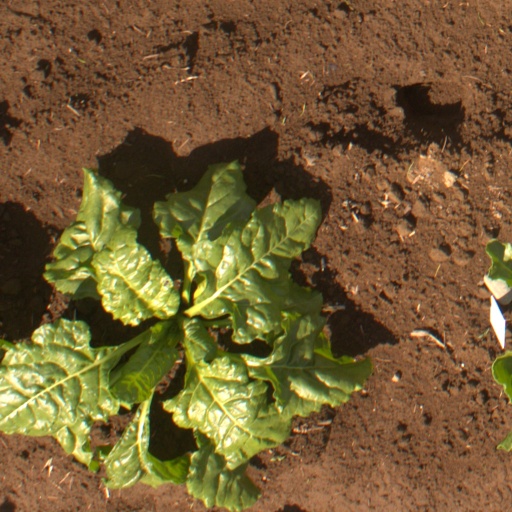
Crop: sugar beet